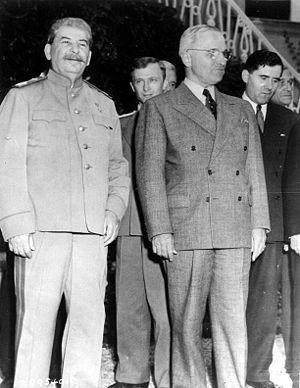
Joseph Staline, né le 18 décembre 1878 à Gori et mort le 5 mars 1953 à Moscou, est un révolutionnaire bolchevik et homme d'État soviétique d'origine géorgienne. Il dirige l'Union des républiques socialistes soviétiques à partir de la fin des années 1920 jusqu'à sa mort en établissant un régime de dictature personnelle absolue. Les historiens le jugent responsable, à des degrés divers, de la mort de trois à plus de vingt millions de personnes.